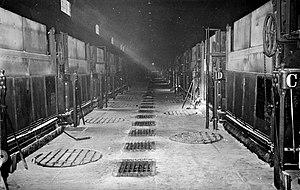
Sale de cuves, usine 1, Alcan, Shawinigan
L'ancienne aluminerie de Shawinigan est une ancienne usine d'électrométallurgie située à Shawinigan au Québec. Elle comprend 12 bâtiments industriels et administratifs construits entre 1900 et 1927, situés sur un plateau surplombant la rivière Saint-Maurice, à proximité du complexe hydroélectrique de Shawinigan.